Egyptian cobra

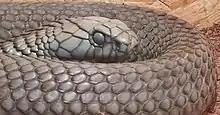
Egyptian cobra (Pre-Shedding Period)

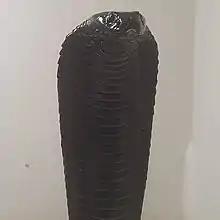
Egyptian cobra (Upper part)

The Egyptian cobra is a large species. The head is large and depressed and slightly distinct from the neck. The neck of this species has long cervical ribs capable of expanding to form a hood, like all other cobras. The snout of the Egyptian cobra is moderately broad and rounded. The eye is quite big with a round pupil. The body of the Egyptian cobra is cylindrical and stout, with a long tail. The length of the Egyptian cobra is largely dependent on subspecies, geographical locale, and population. The most recognizable characteristics of this species are its head and hood.